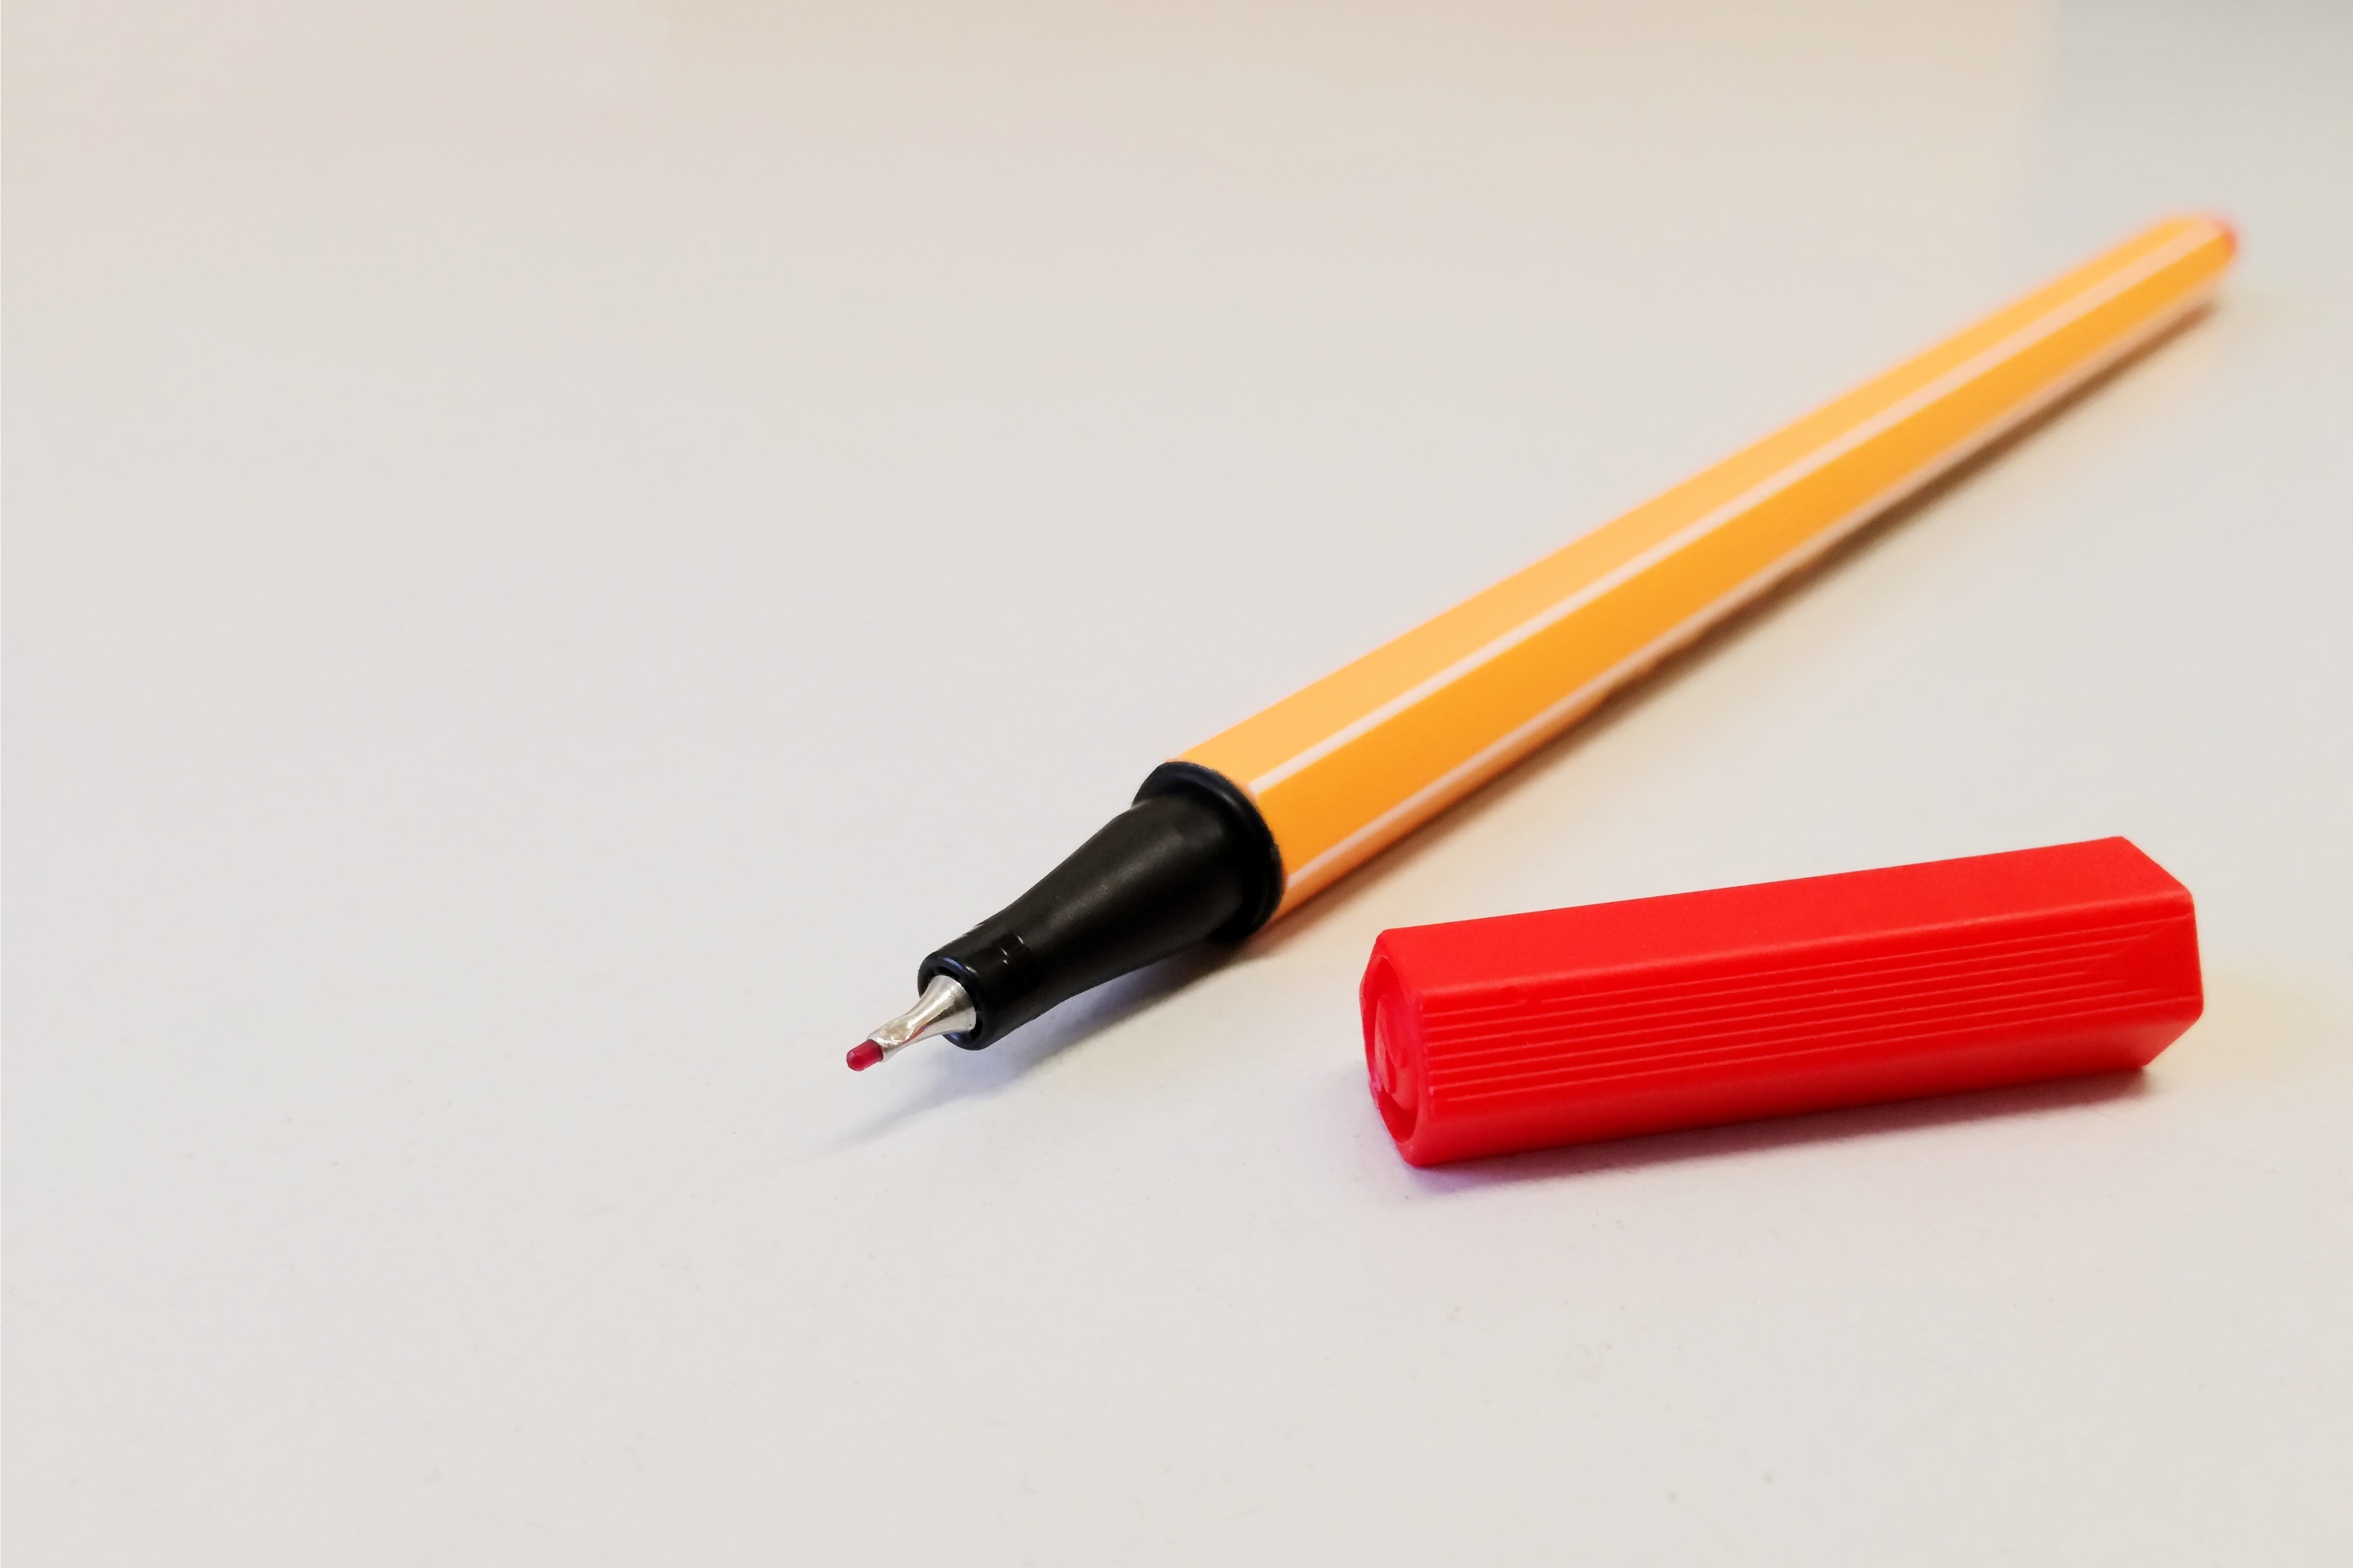
red, orange, office supplies, pencil, writing instrument accessory, pen, writing implement, font, calligraphy, eraser, tool, stationery